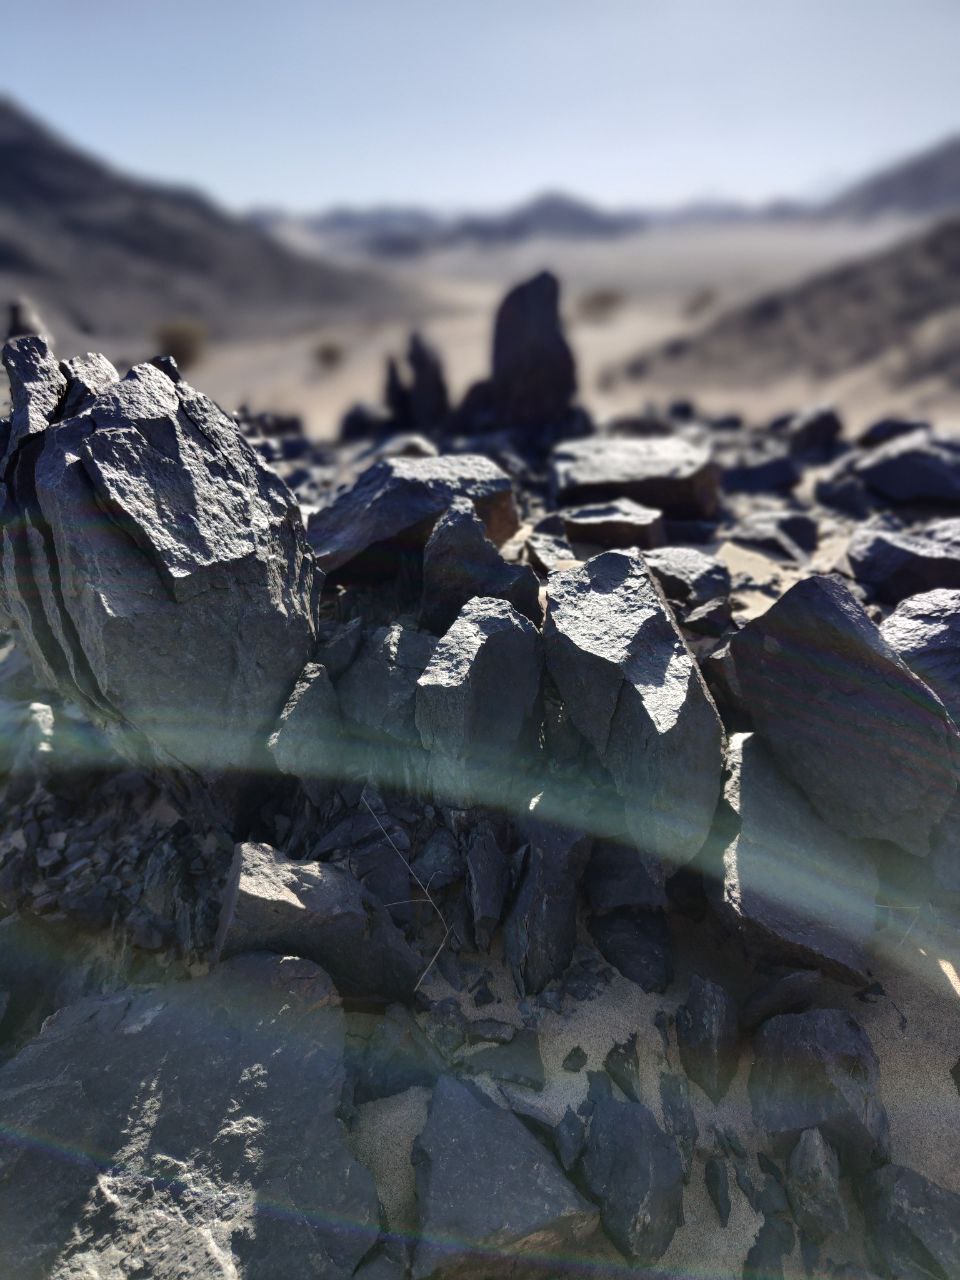
الوصف بالفصحى: صخور جبلية
الوصف بالعامية السودانية: حجار الجبل
التصنيف: Nature & Landscape